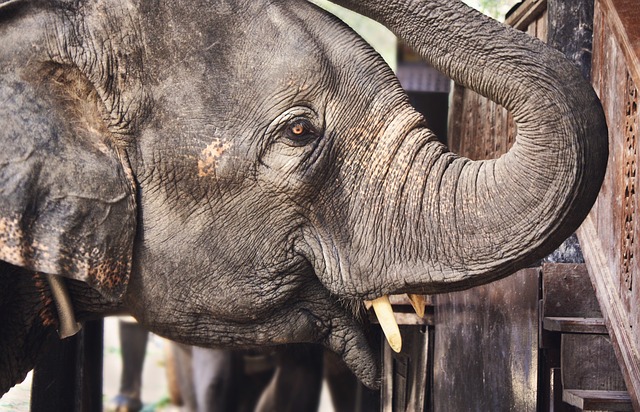
Label: elephant